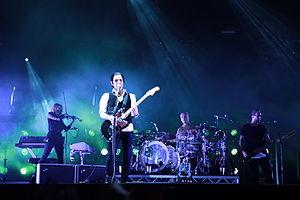
Placebo est un groupe de rock alternatif britannique, originaire de Londres, en Angleterre. Il est formé en 1994 par Brian Molko et Stefan Olsdal, qui sont d'abord accompagnés par Robert Schultzberg jusqu'en 1996, puis Steve Hewitt jusqu'en 2007, et Steve Forrest jusque début 2015.